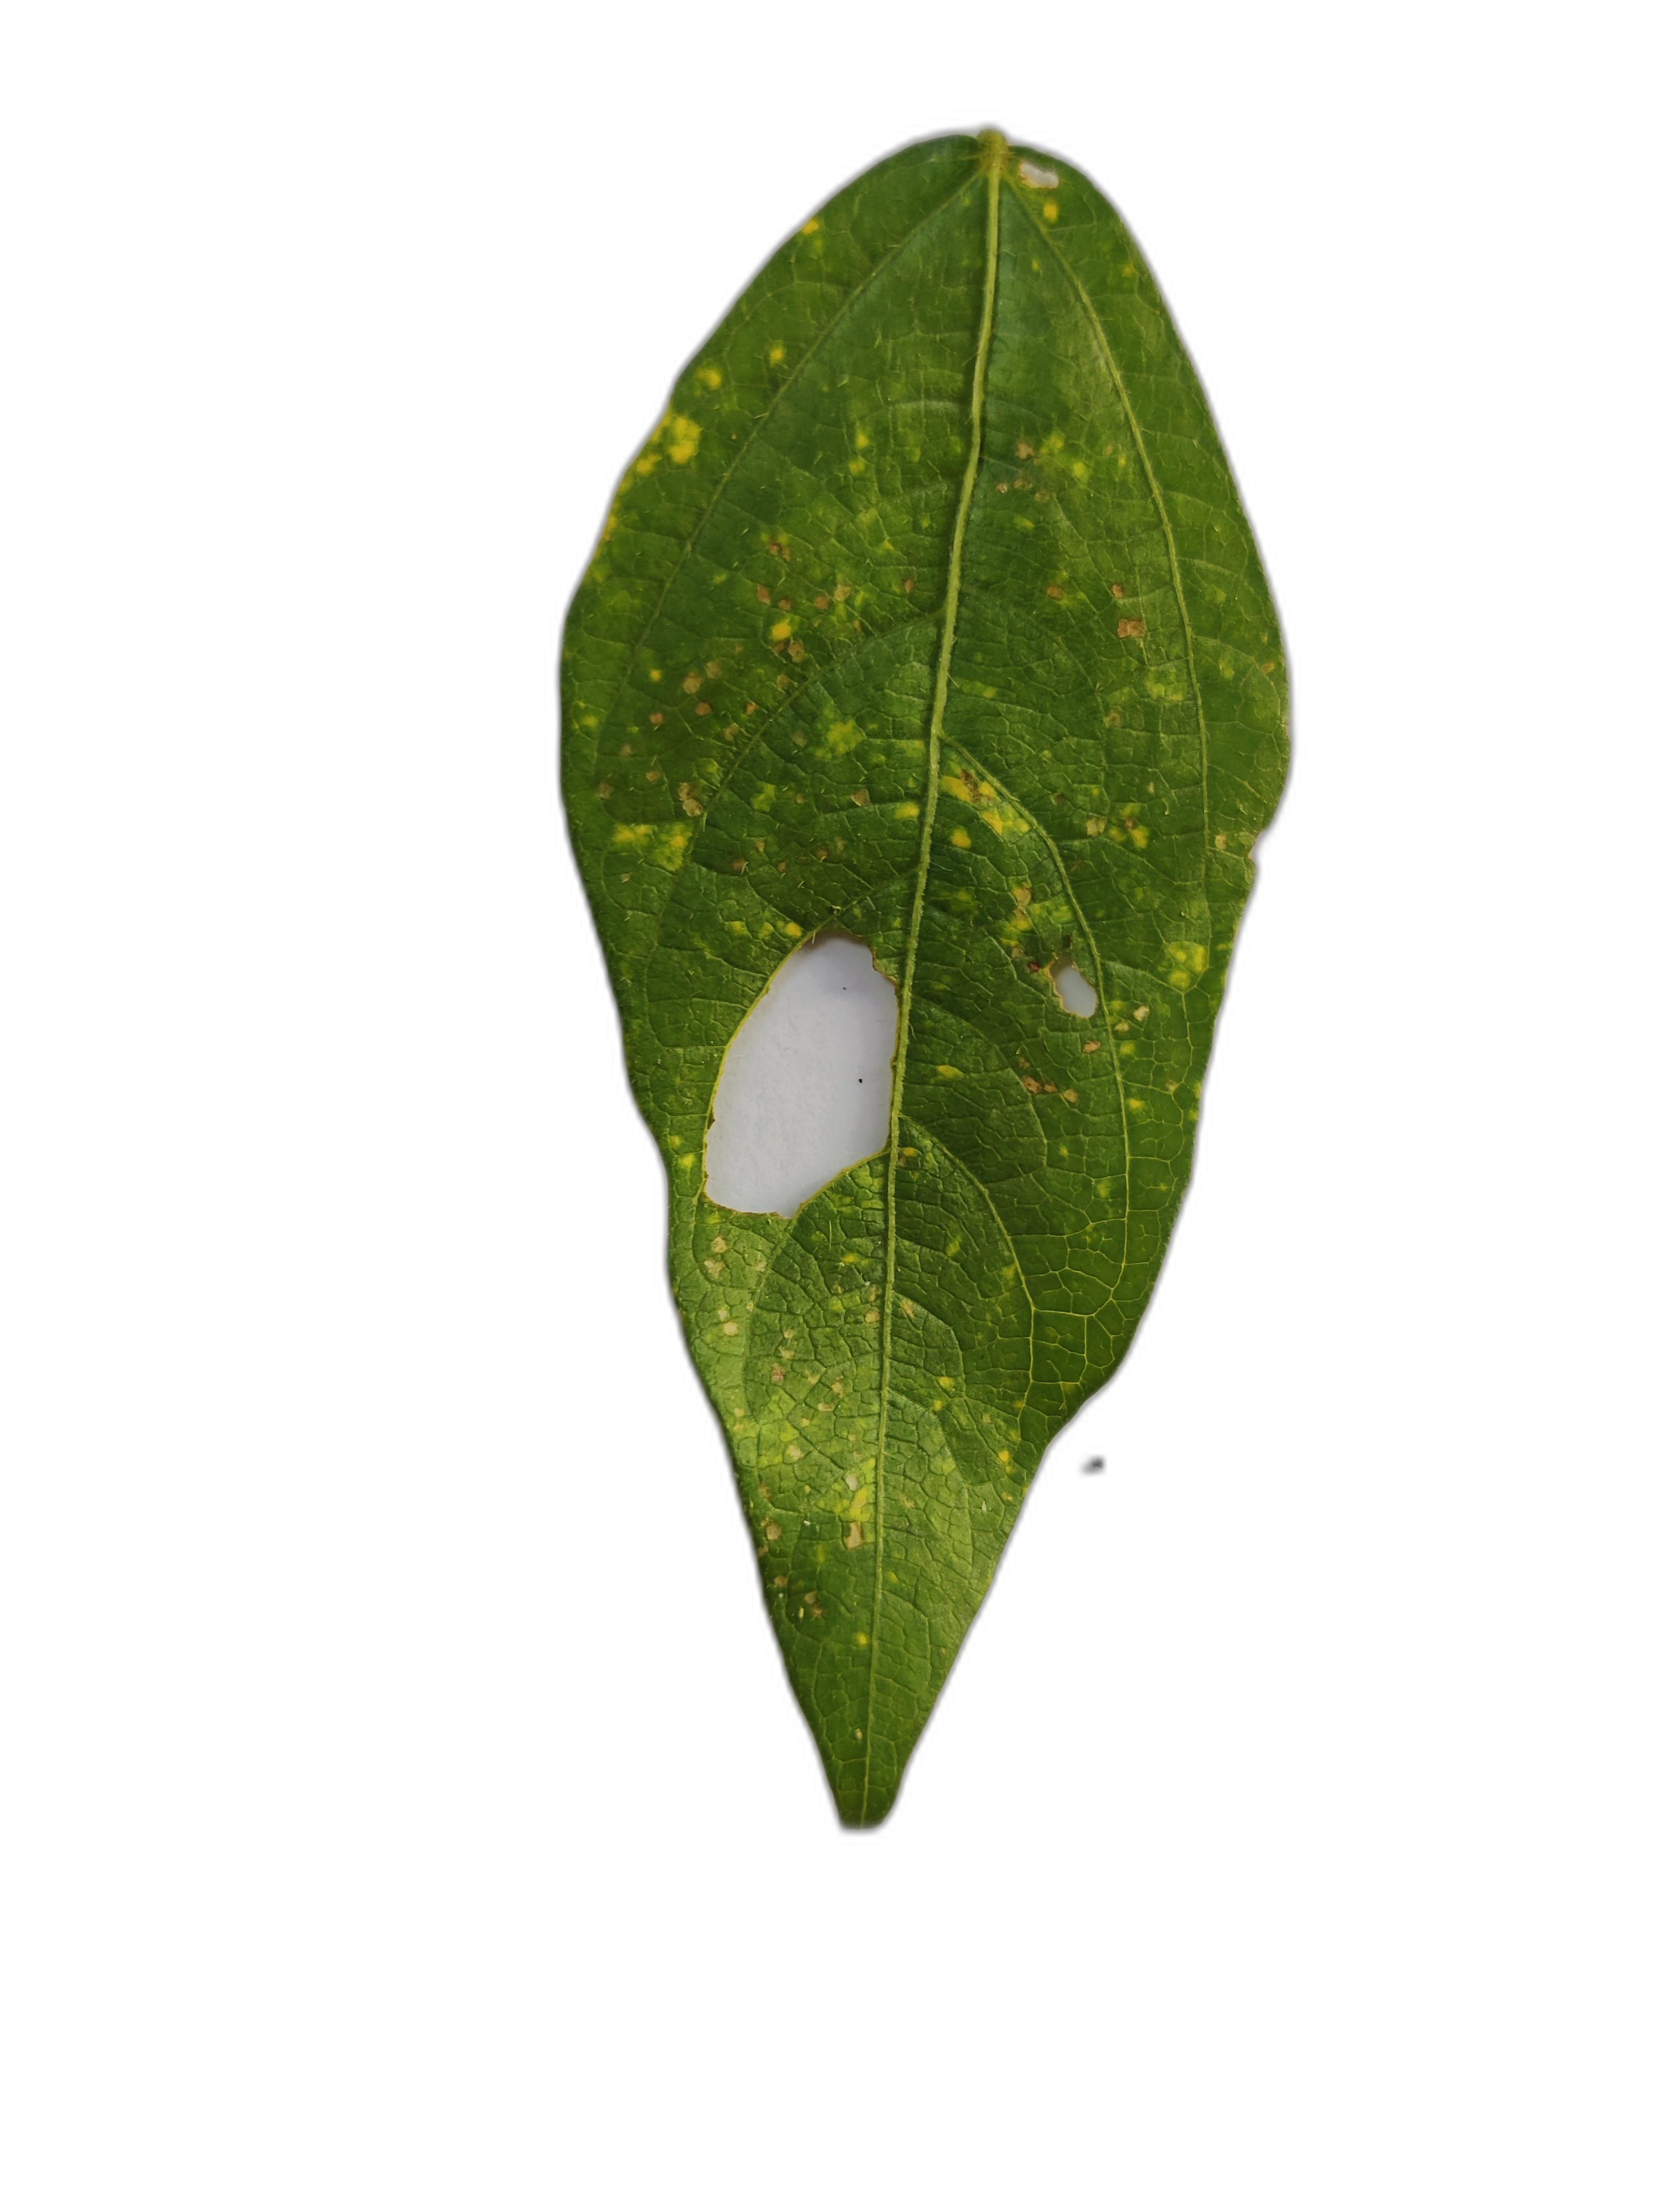
Label: Yellow Mosaic